Obando Fertility Rites

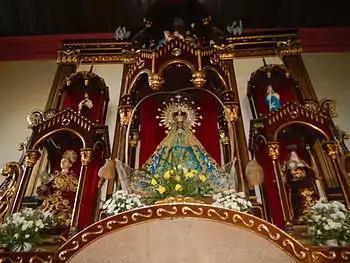
Images of the three saints above the altar of Obando Church: Our Lady of Salambáo is in the center, flanked by St Paschal to her right and St Clare to her left.

The Obando Fertility Rites are a dance ritual, Anitist in origin, that later became a Catholic festival celebrated every May in Obando, Bulacan, Philippines. Locals and pilgrims, sometimes dressed in traditional costume, dance and sing in the town's streets to honor and beseech Obando's three patron saints: "San Pascual" (Paschal Baylon), "Santa Clara" (Clare of Assisi) and "Nuestra Señora de Salambáo" (Our Lady of Salambao).